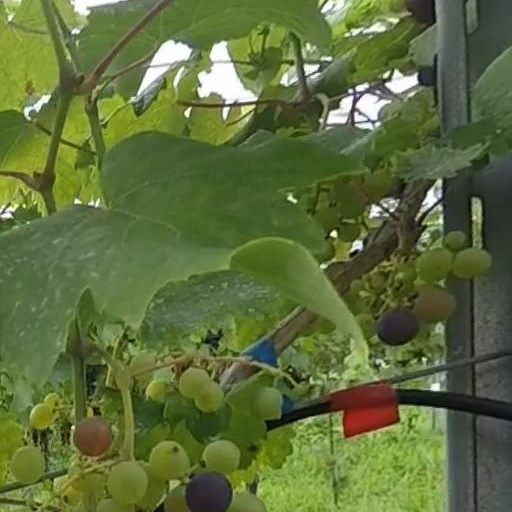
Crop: grape